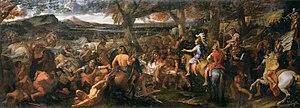
L'école française de peinture est un concept utilisé dans le monde de l'art pour référer à une tradition commune à l'ensemble des peintres français du temps où l'Académie royale de peinture et de sculpture, puis l'Institut de France, établissent les canons. Bien que la périodicité fasse débat, il considère qu'elle est née au xviiᵉ siècle et qu'elle s'est éteinte à la fin du xixᵉ siècle. L'« école française » de peinture a été définie a posteriori. Jusqu'à peu, l'expression ne s'appliquait pas aux peintres contemporains.